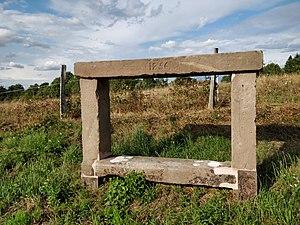
Banc reposoir napoléonien: This building is indexed in the Base Mérimée, a database of architectural heritage maintained by the French Ministry of Culture,
Le banc-reposoir napoléonien de Struth est un monument historique situé à Struth, dans le département français du Bas-Rhin.
Struth est une commune française située dans le département du Bas-Rhin, en région Grand Est.
Cet article recense une partie des monuments historiques du Bas-Rhin, en France.